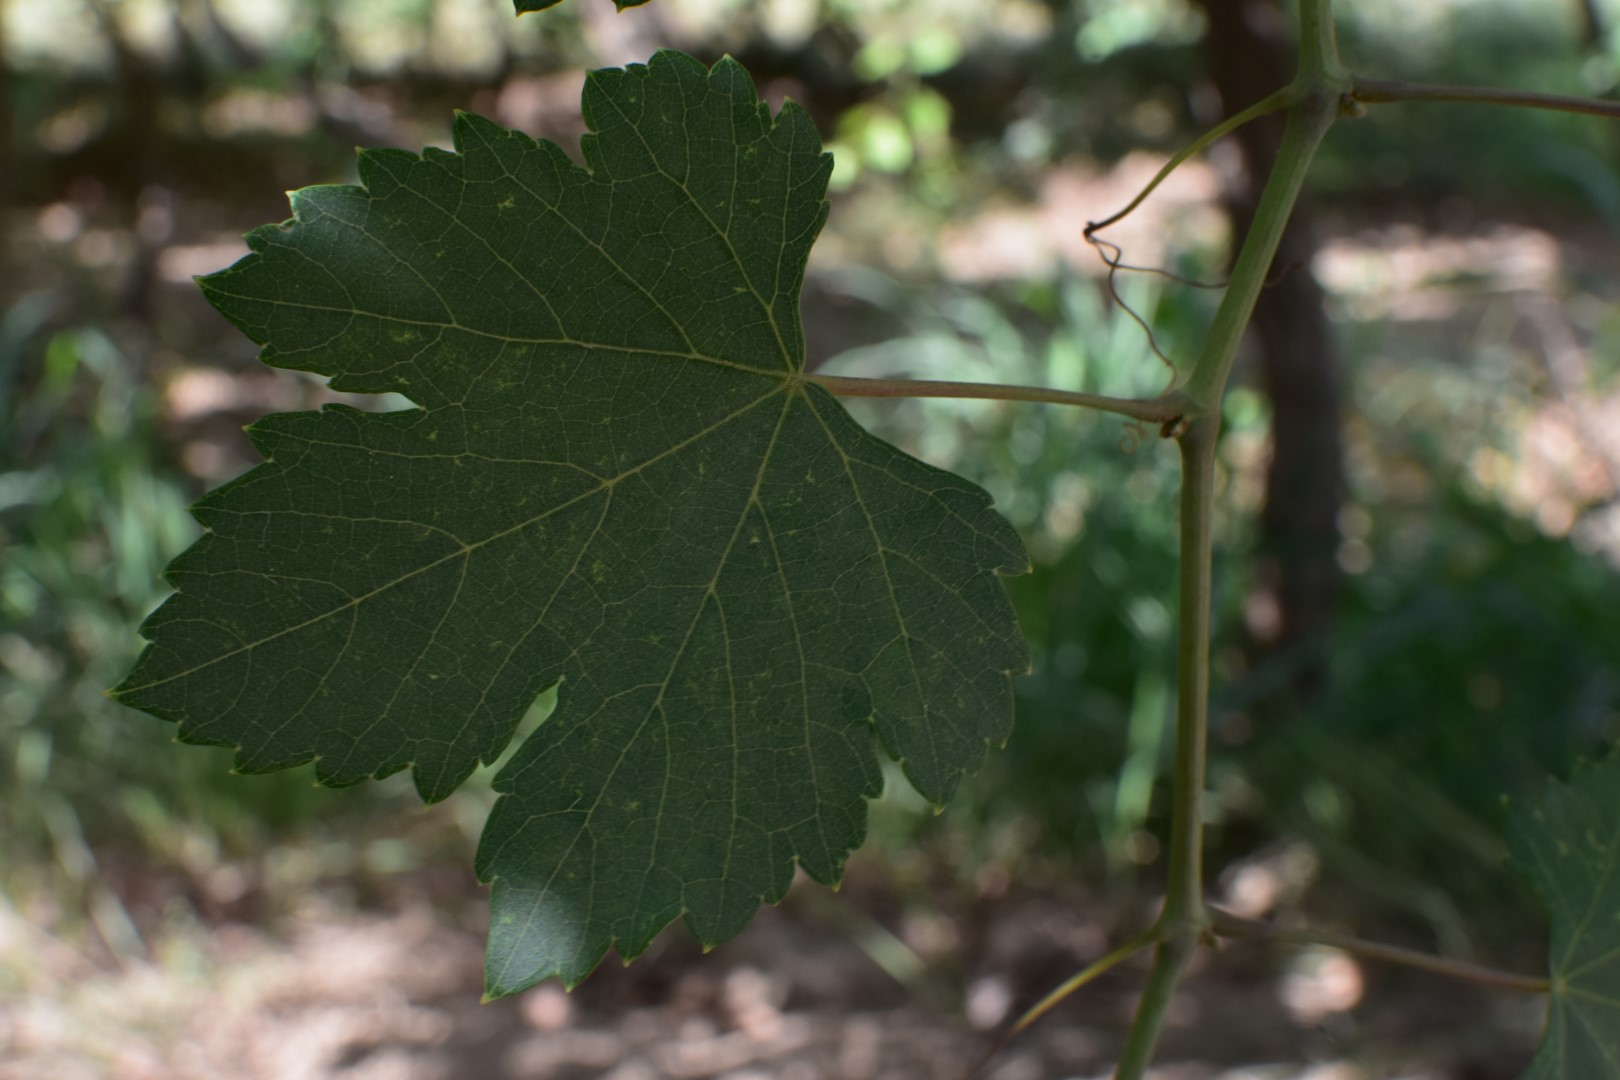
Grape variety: Halawani